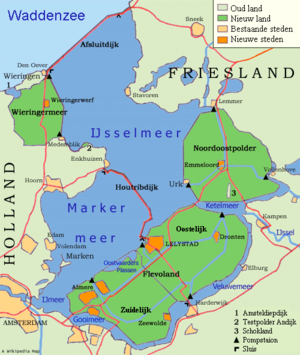
IJsselmeer
IJsselmeer.
Ĳsselmeer er en indsø i Nederlandene, som opstod ved anlæggelsen af en dæmning i Zuiderzee, en bugt af Nordøen. Indsøen ligger noget under havets overflade, og har et areal på 1.100 km². Langs dæmningen Afsluitdijk, som har förbindelse med Nordsøen gennem sluser, løber en motorvej. Vand fra regn og vandløb slippes ud til havet ved lavt tidevand.